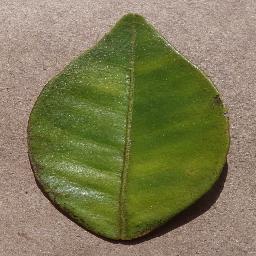
Label: Orange___Haunglongbing_(Citrus_greening)